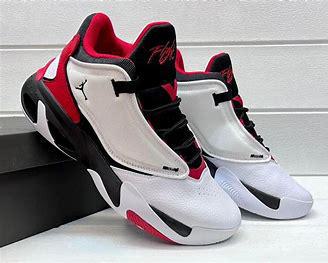
Brand: Jordan
Model: Max Aura 4